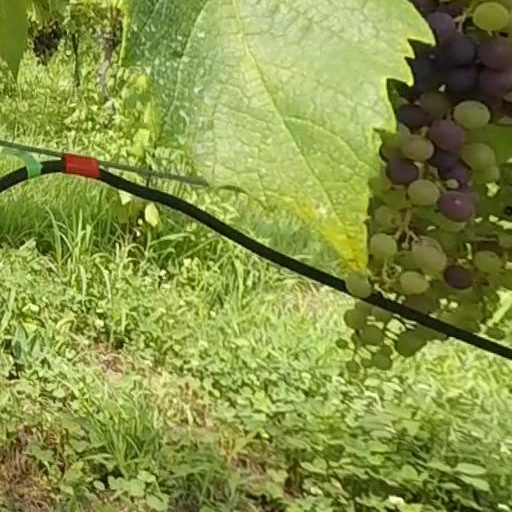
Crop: grape